Terræ filius

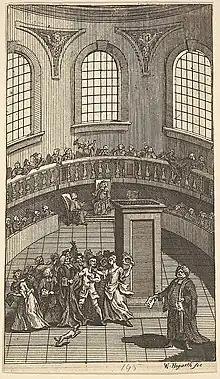
Frontispiece to "Terrae-filius, Or, The Secret History of the University of Oxford" (1726), by William Hogarth

The terræ filius (son of the soil) was a satirical orator who spoke at public ceremonies of the University of Oxford, for over a century. There was official sanction for personal attacks, but some of the speakers overstepped the line and fell into serious trouble. The custom was terminated during the 18th century. The comparable speaker at the University of Cambridge was called "prevaricator".